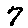
Label: 7